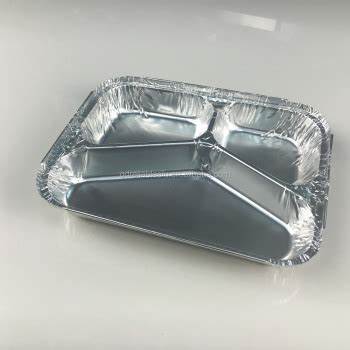
Waste category: metal